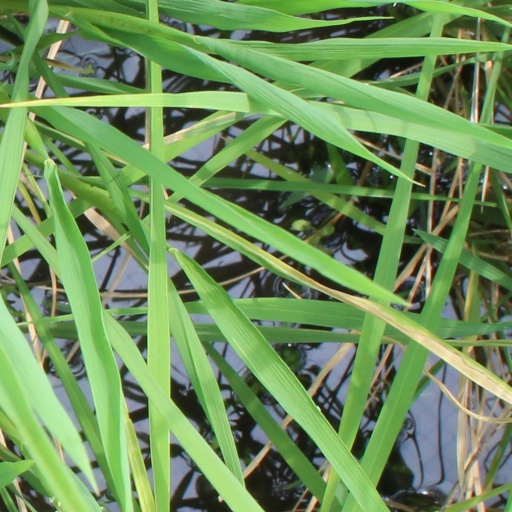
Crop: rice